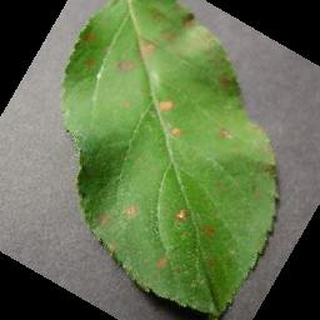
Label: apple_cedar_apple_rust